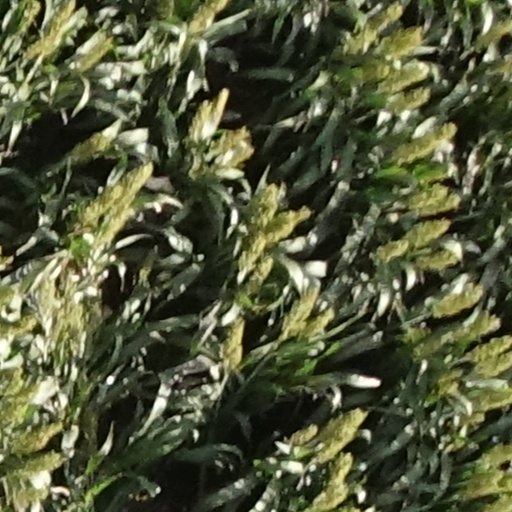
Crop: sorghum